Battle of Munda Point

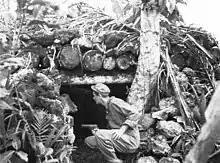
A US soldier inspects a Japanese pillbox

Meanwhile, Sasaki disposed three battalions of Colonel Genjiro Hirata's 229th Infantry Regiment, reinforced by a single company from Colonel Wakichi Hisashige's 230th Infantry Regiment, which occupied a position around Kokengola Hill. The 13th Infantry Regiment was initially withdrawn northeast of Munda but would be committed against the U.S. right flank, with initial Japanese plans conceiving a renewed counterattack on 25 July from this flank, although this did not come to fruition as the Allies launched their effort before the Japanese could execute their own. Japanese indirect fire support consisted of a number of units, including antiaircraft and antitank units. The Japanese committed around 8,000 troops. These troops formed Sasaki's Southeastern Detachment and were drawn from the 6th and 38th Infantry Divisions, the 10th Mountain Artillery Regiment and the 15th Field Antiaircraft Regiment.